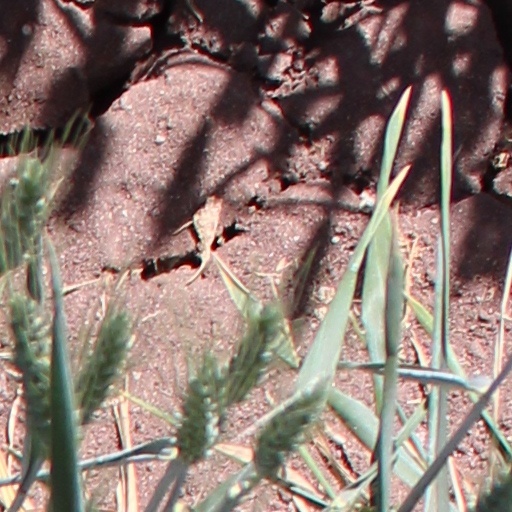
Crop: wheat